Day Watch (video game)

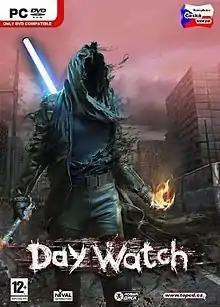

Day Watch is a tactical role-playing game developed by Russian developer Nival Interactive, and based on the Russian novel and the film of the same name. It features a group of Light Others trying to combat the schemes of Day Watch.